IEEE/RSE James Clerk Maxwell Medal

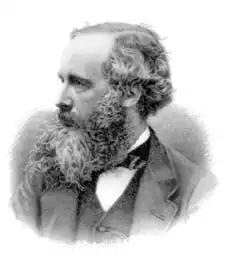
James Clerk Maxwell (1831–1879)

The medal was jointly established in 2006 by the IEEE and Royal Society of Edinburgh UK, with initial funding by Wolfson Microelectronics Ltd. Following the acquisition of Wolfson Electronics by Cirrus Logic Inc., in 2014, the medal is now supported by Cirrus Logic. Recipients receive an honorarium, a gold medal, a bronze replica and a certificate. The award is given to one or two individuals. Award recommendations are established by a committee for the award, and typically are approved by the IEEE Board of Directors in November of each year.